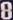
Number: 8